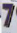
Number: 7